Succession to the British throne

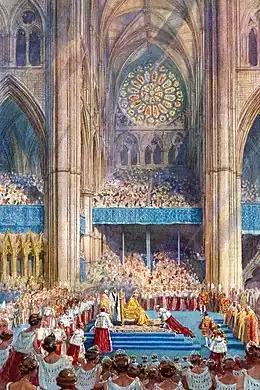
George VI receiving homage at his coronation in 1937

Upon William's death, Anne became Queen of England, Scotland and Ireland. Because the Parliament of England settled on Sophia as Anne's heir-presumptive without consulting Scottish leaders, the Estates of Scotland retaliated by passing the Scottish Act of Security 1704. The act provided that, upon the death of Anne, the Estates would meet to select an heir to the throne of Scotland, who could not be the same person as the English Sovereign unless numerous political and economic conditions were met. Anne originally withheld royal assent, but was forced to grant it when the estates refused to raise taxes and sought to withdraw troops from the queen's army. England's Parliament responded by passing the Alien Act 1705, which threatened to cripple Scotland's economy by cutting off trade with them. Thus, Scotland had little choice but to unite with England to form the Kingdom of Great Britain in 1707; the crown of the new nation (along with the crown of Ireland) was subject to the rules laid down by the English Act of Settlement.